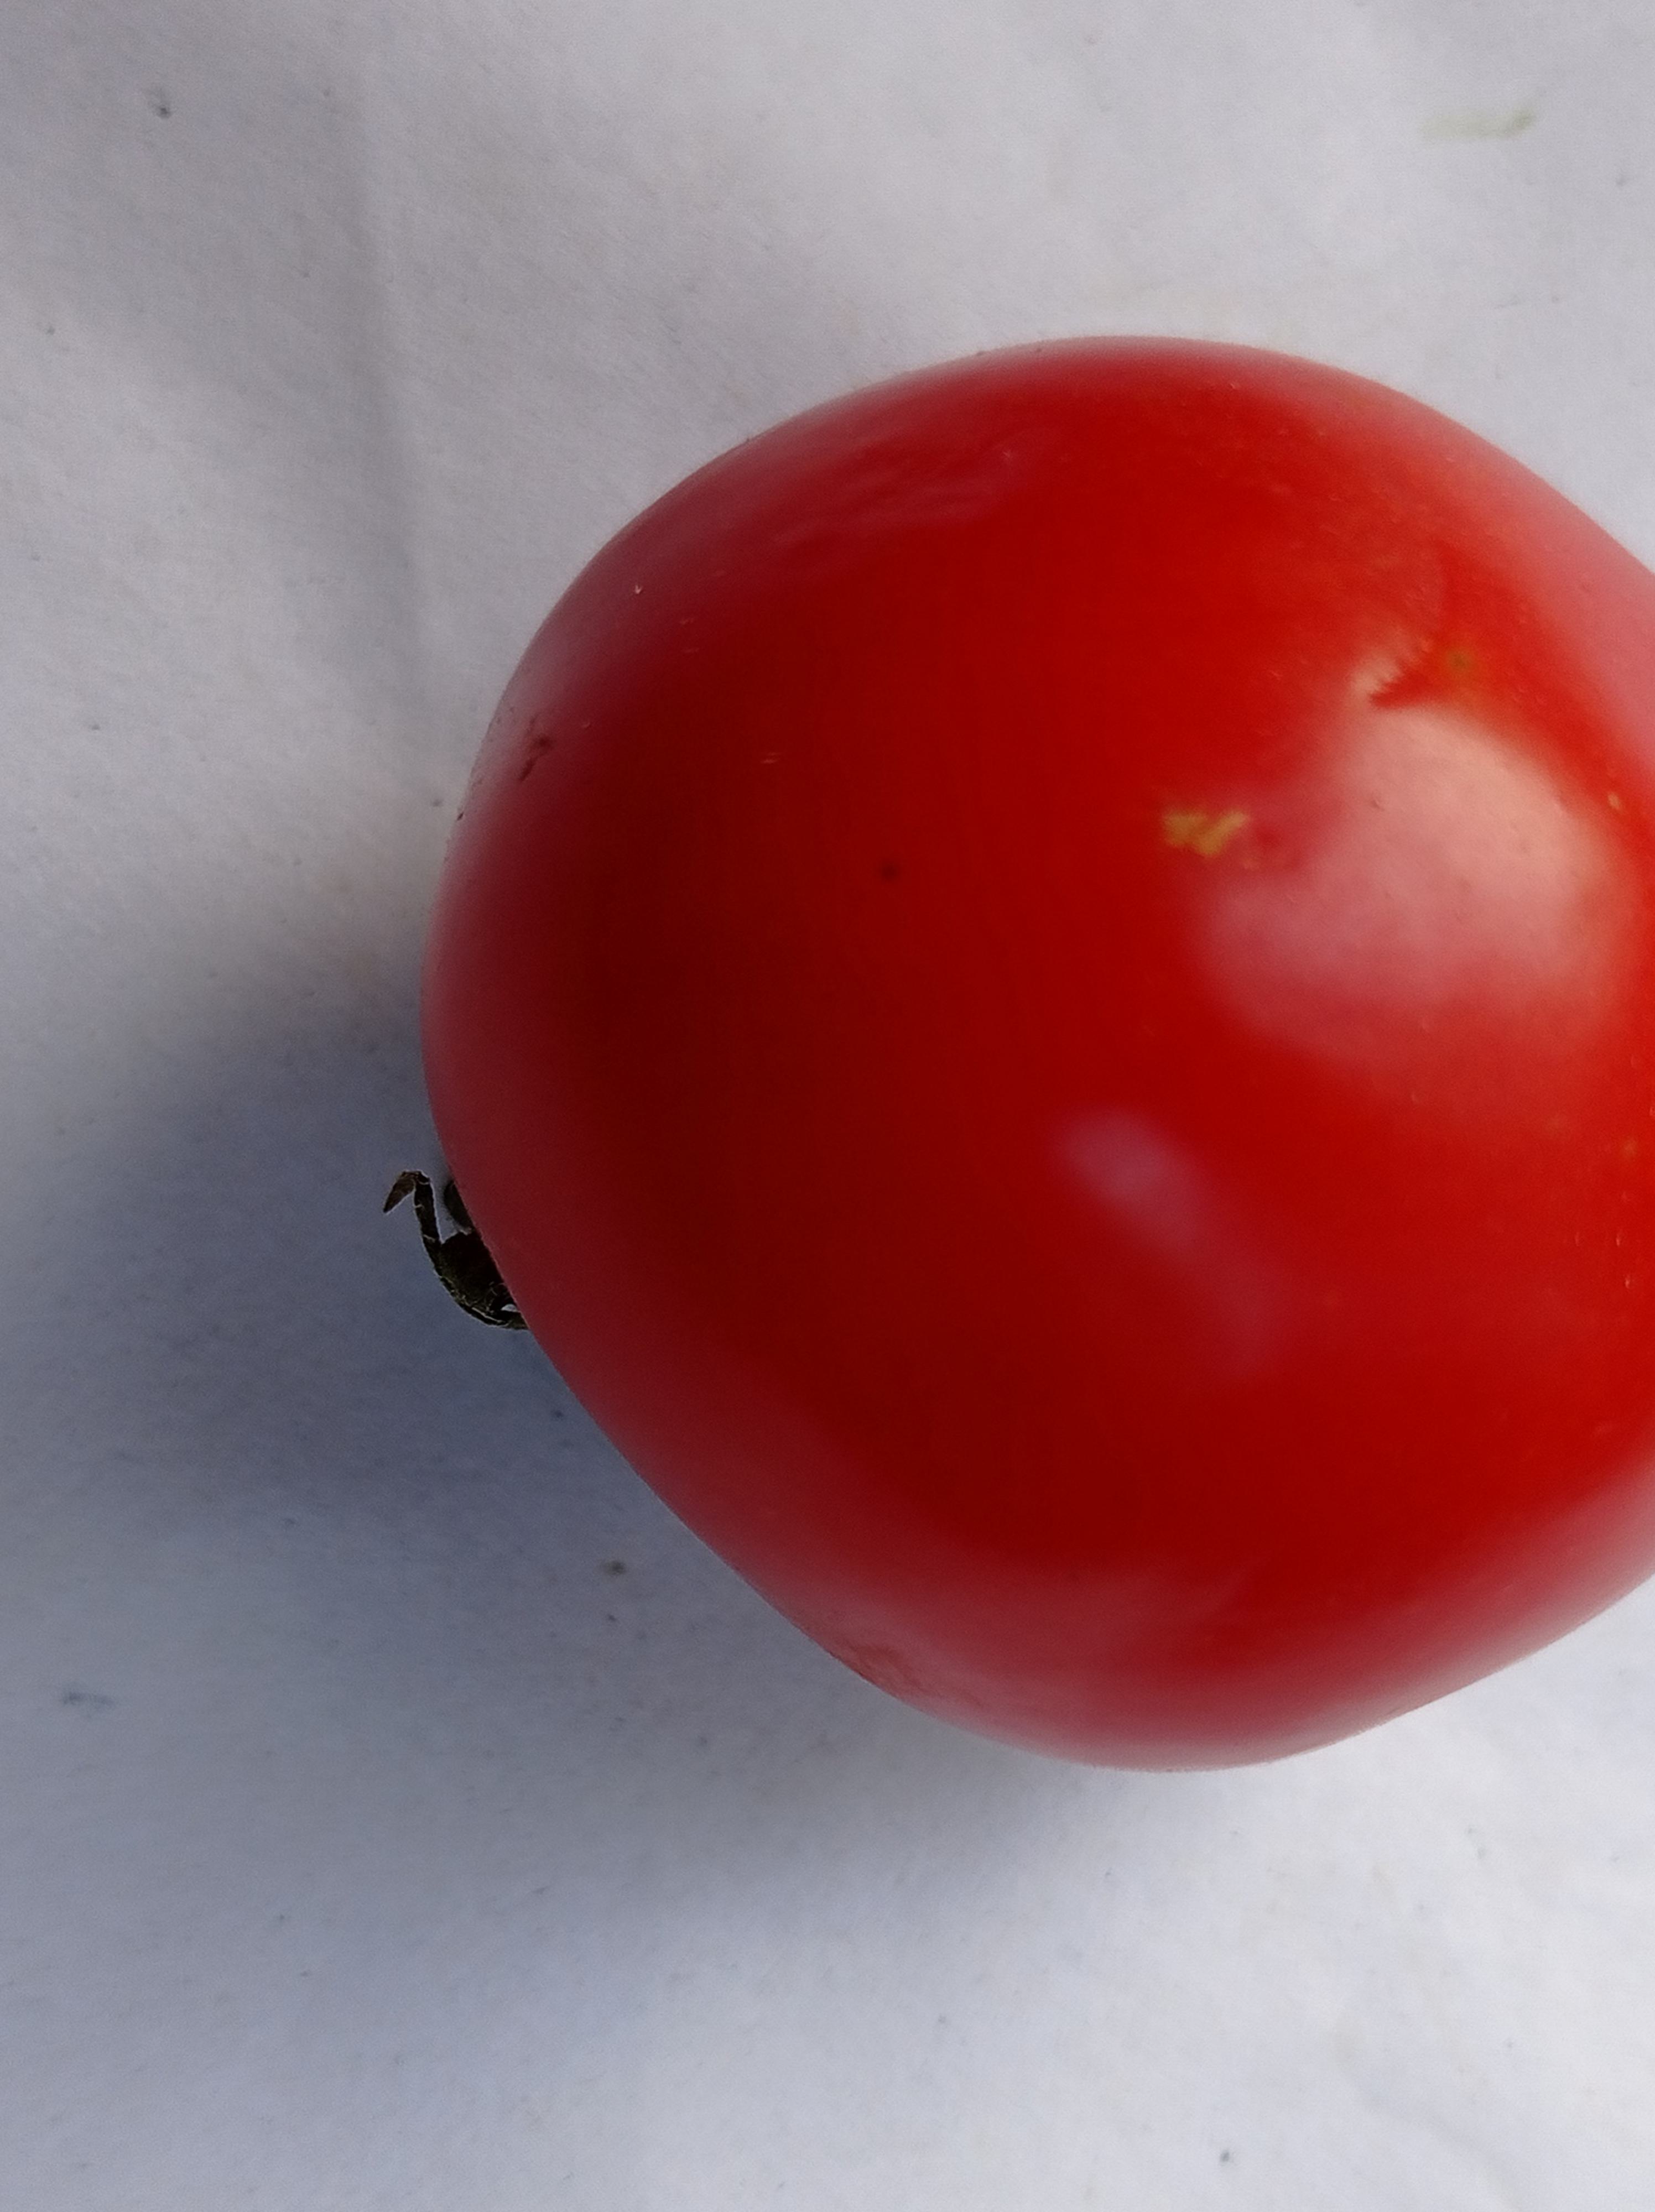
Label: Fresh